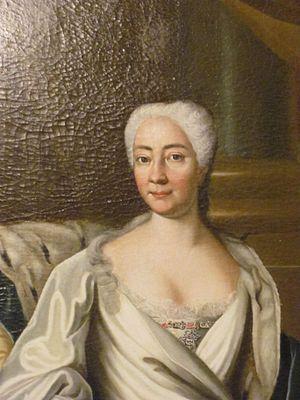
La princesse Wilhelmine-Charlotte de Saxe-Cobourg-Saalfeld était une princesse allemande par la naissance et comtesse de Hanau-Münzenberg par le mariage.